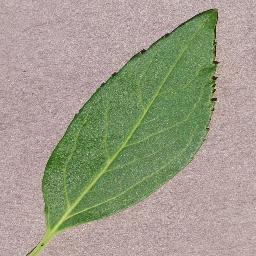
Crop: cherry
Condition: (including_sour)_healthy